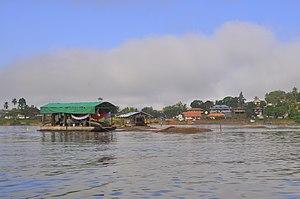
Barge d'orpaillage clandestin (garimpeiros) à Maripasoula, sur le Fleuve Maroni.
L'exploitation de l'or en Guyane existe depuis le milieu du xixᵉ siècle, essentiellement sous forme d'orpaillage. Aujourd'hui, l'or est extrait soit de manière légale, soit de manière illégale et clandestine, directement dans la roche mère ou bien dans le lit des rivières. Les conséquences environnementales de l'exploitation illégale sont nombreuses et impactent en premier lieu les populations autochtones.